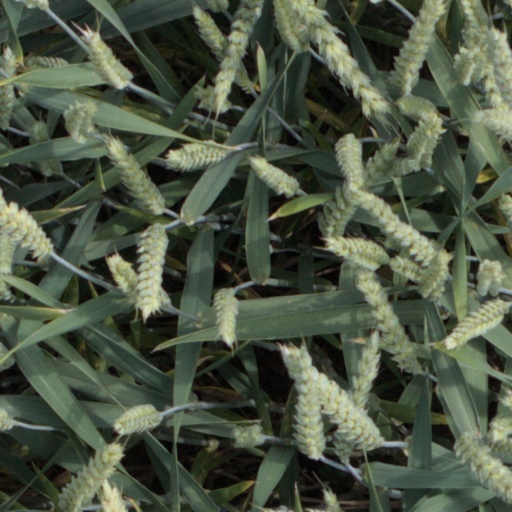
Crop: wheat